Totalmente Inocentes

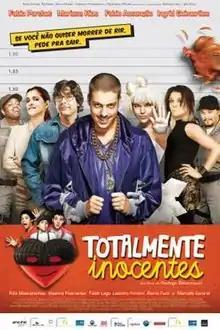
Theatrical release poster

Totalmente Inocentes is a 2012 Brazilian comedy film directed and written by Rodrigo Bittencourt. The film is a parody of the "favela movies", a genre whose exponents films are "City of God" and "Elite Squad".